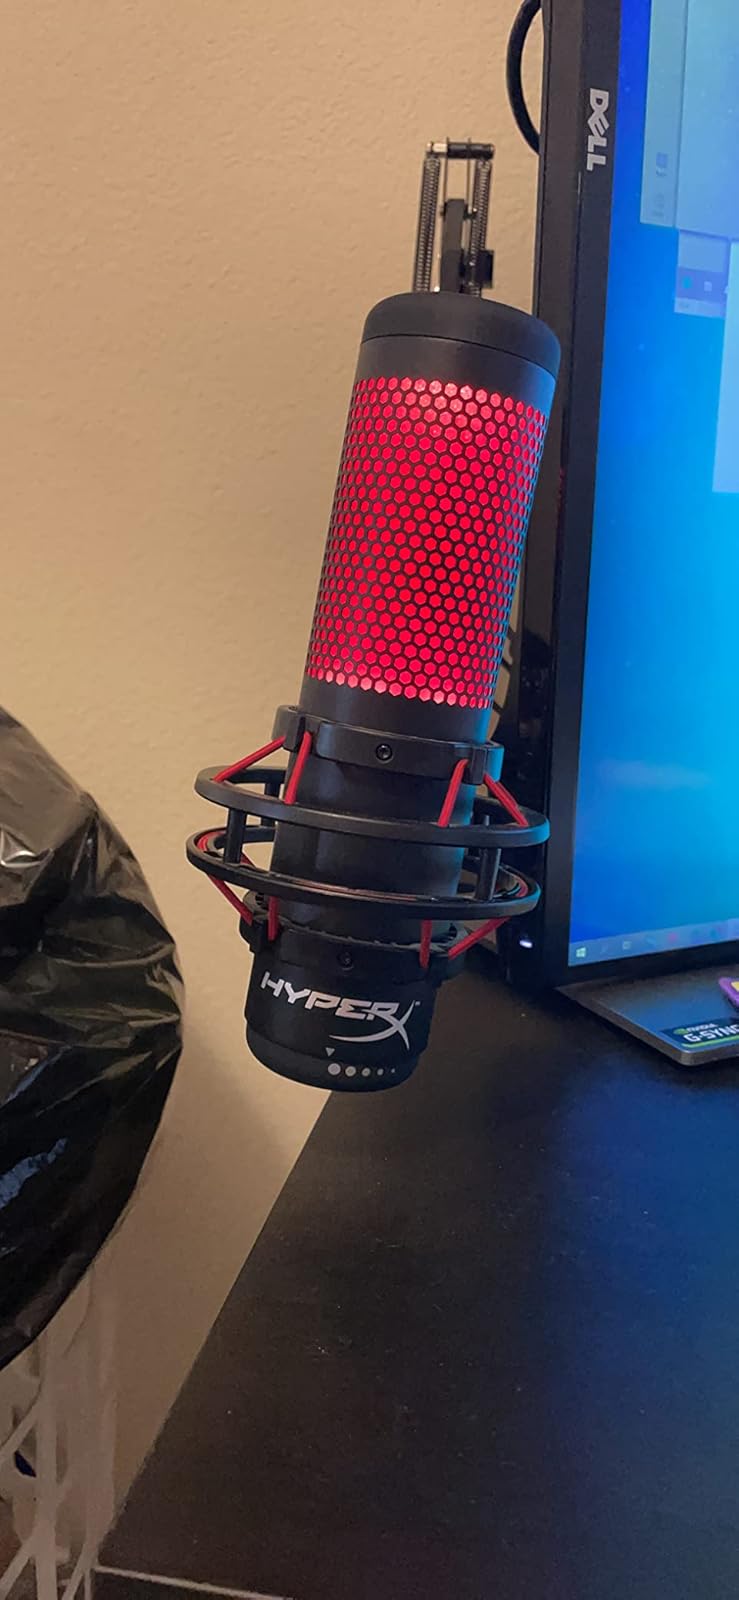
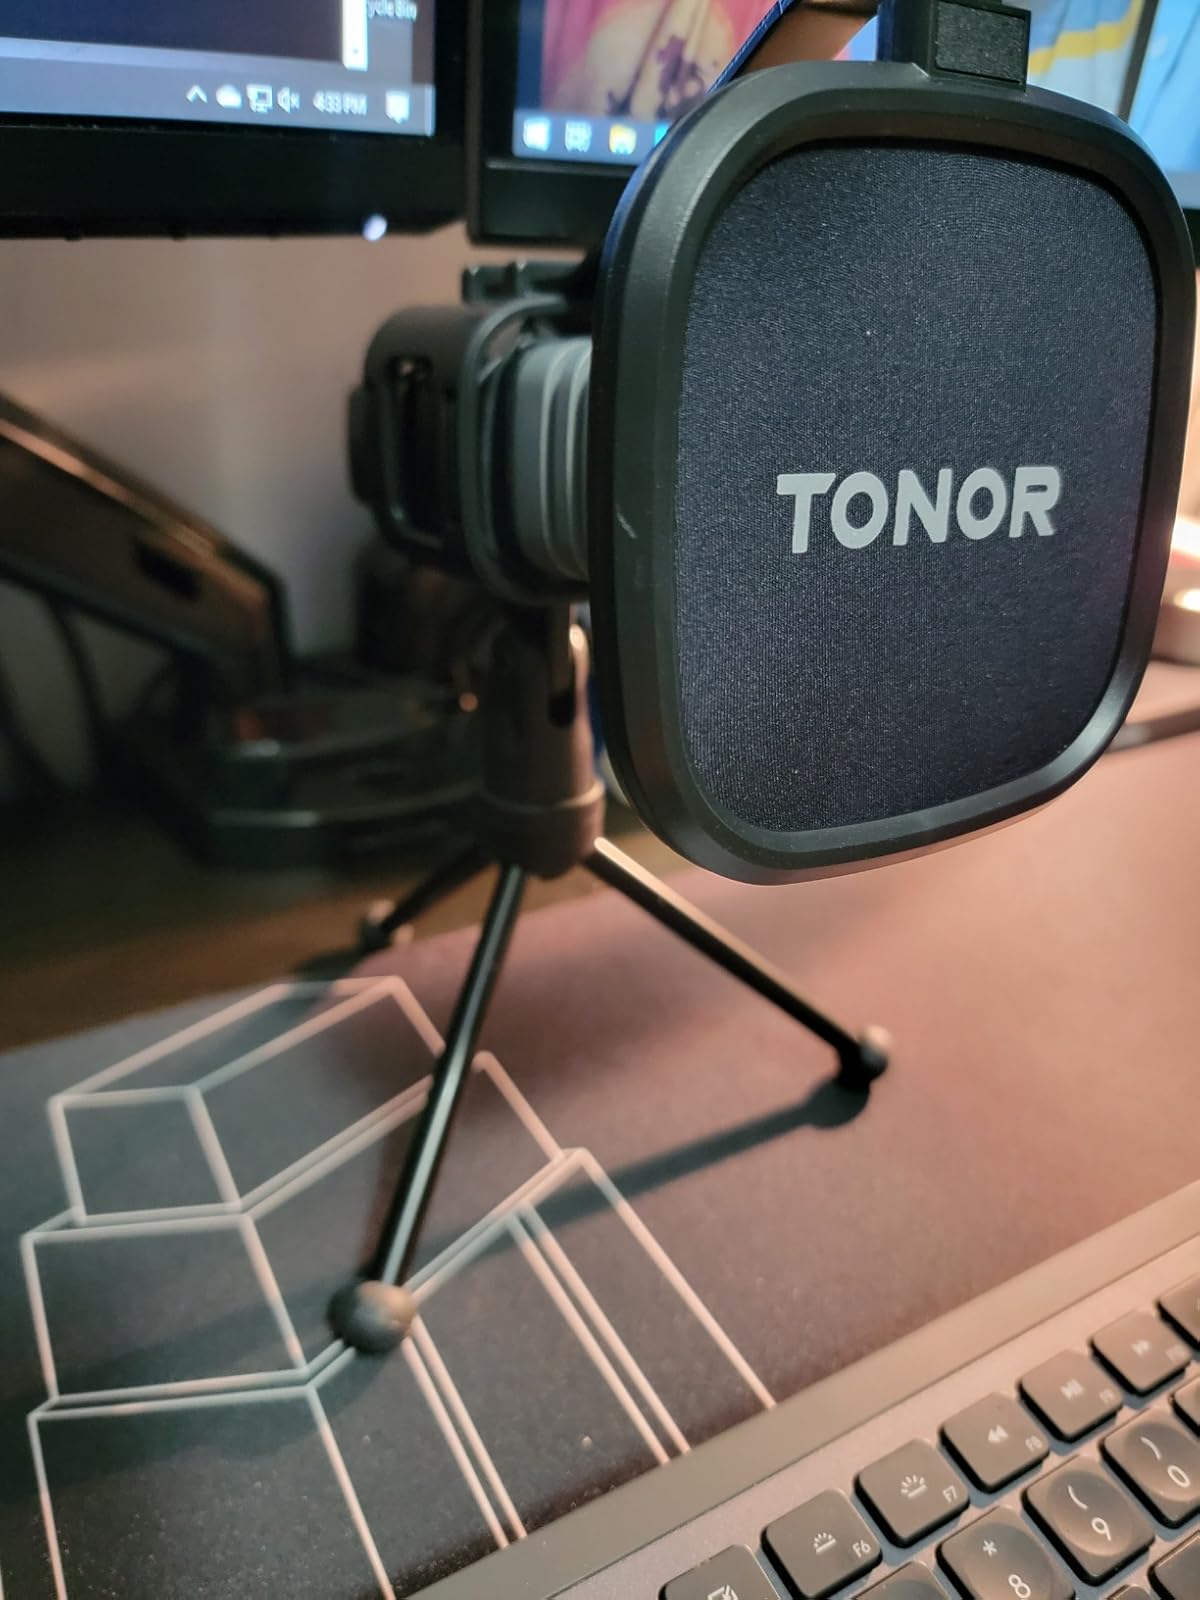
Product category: microphone
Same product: no